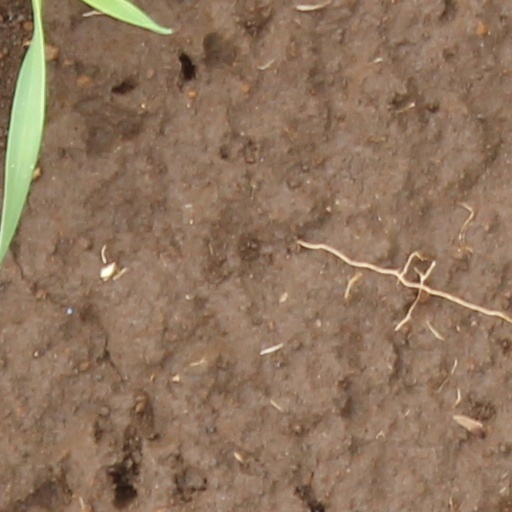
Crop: wheat